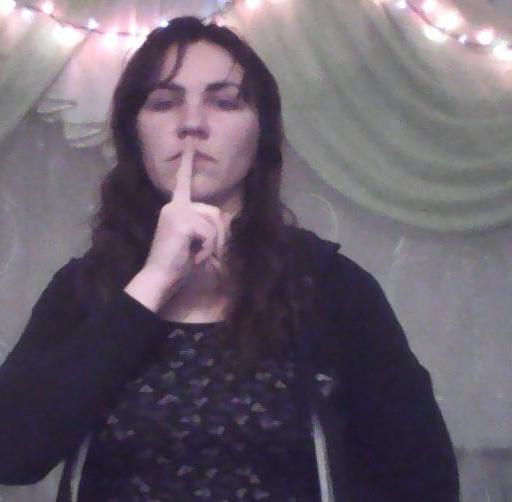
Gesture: mute